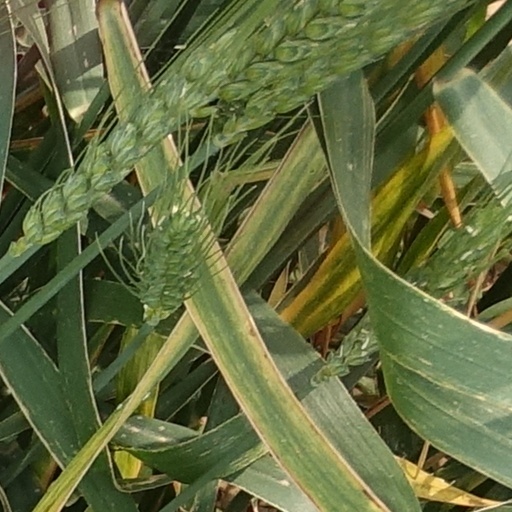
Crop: wheat